List of communist ideologies

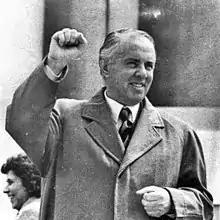
Enver Hoxha

Drawing inspiration from Lenin's New Economic Policy, Deng Xiaoping Theory is a political and economic ideology first developed by Chinese leader Deng Xiaoping. The theory does not claim to reject Marxism–Leninism or Mao Zedong Thought, but instead it seeks to adapt them to the existing socio-economic conditions of China. Deng also stressed opening China to the outside world, the implementation of one country, two systems and through the phrase "seek truth from facts" an advocate of political and economic pragmatism.